Warmonger (novel)

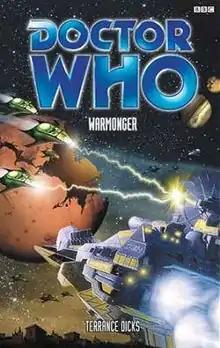

Warmonger is a BBC Books original novel written by Terrance Dicks and based on the long-running British science fiction television series "Doctor Who". It features the Fifth Doctor and Peri.